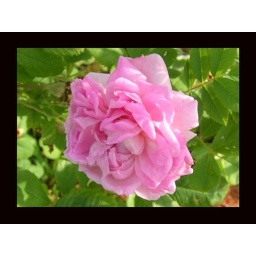
Cabbage rose photo framed in black